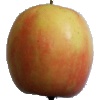
Label: Apple Pink Lady 1